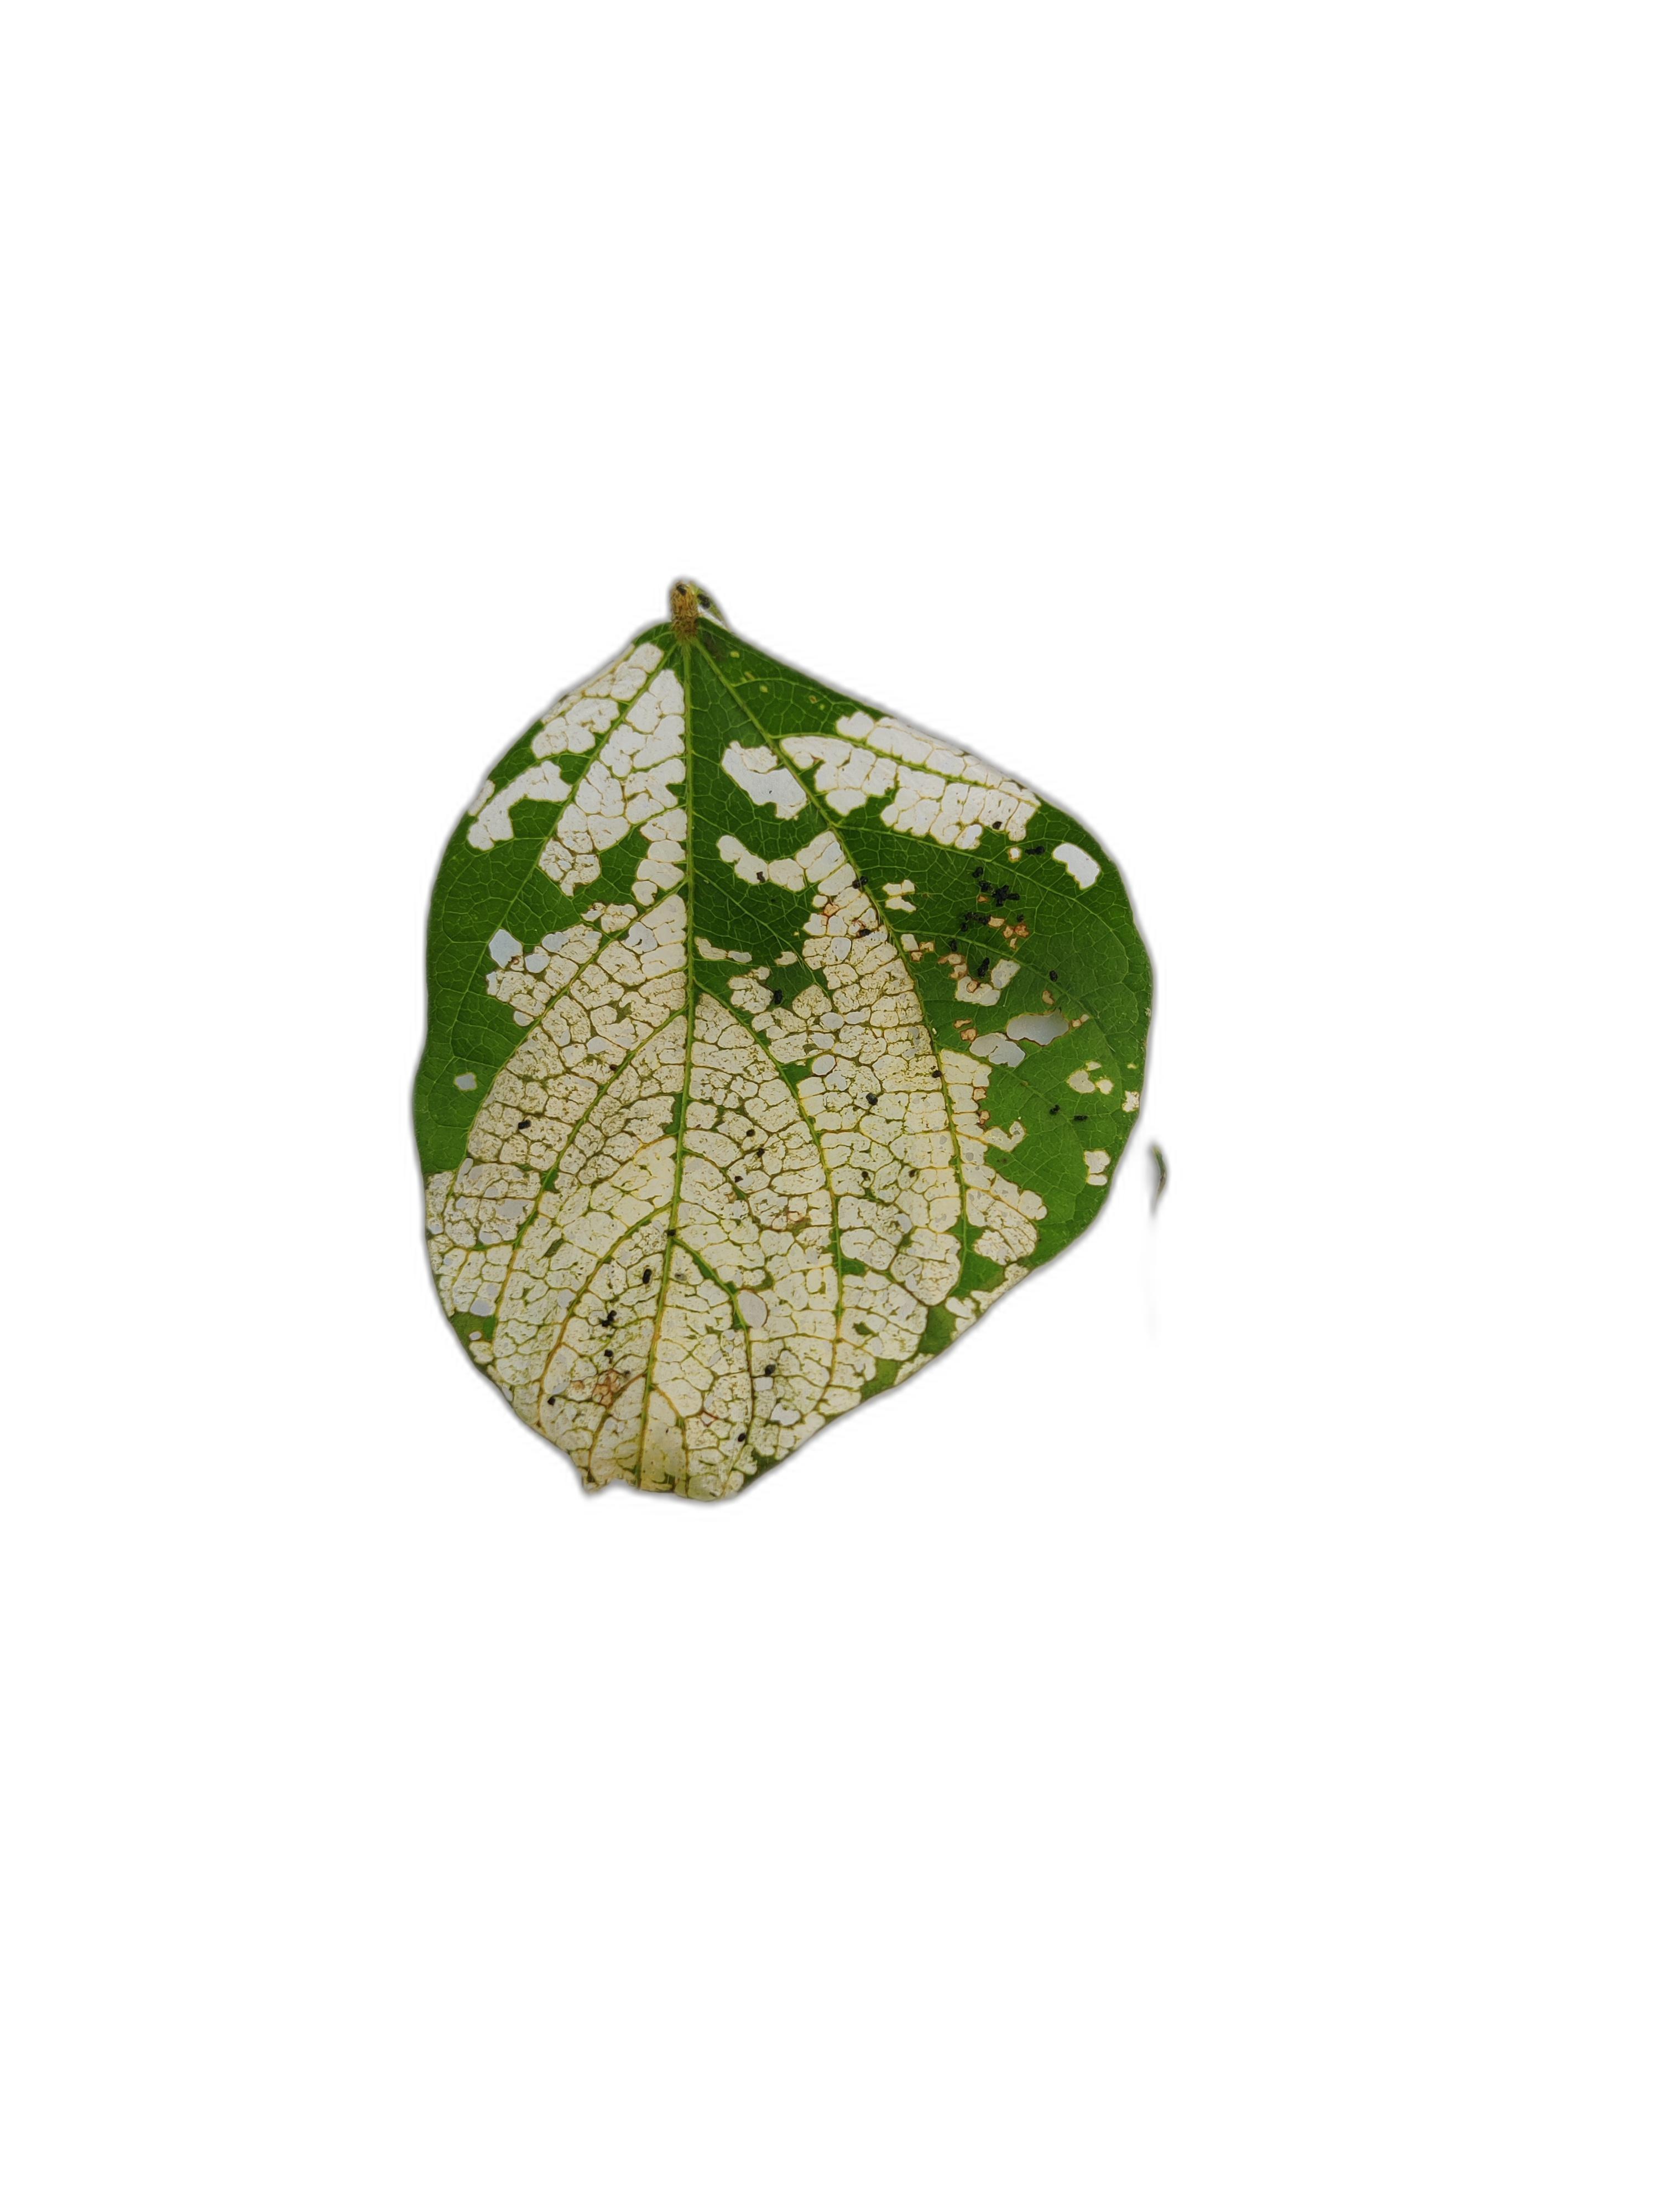
Label: Insect